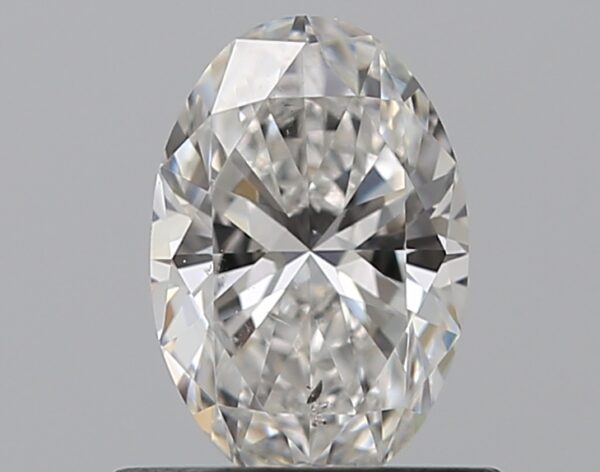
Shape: oval
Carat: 0.51
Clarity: SI1
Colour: E
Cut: EX
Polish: EX
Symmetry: VG
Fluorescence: N
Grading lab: GIA
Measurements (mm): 6.58 x 4.38 x 2.74